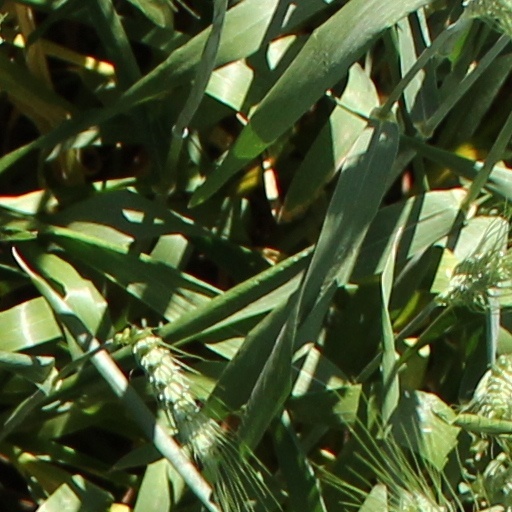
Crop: wheat